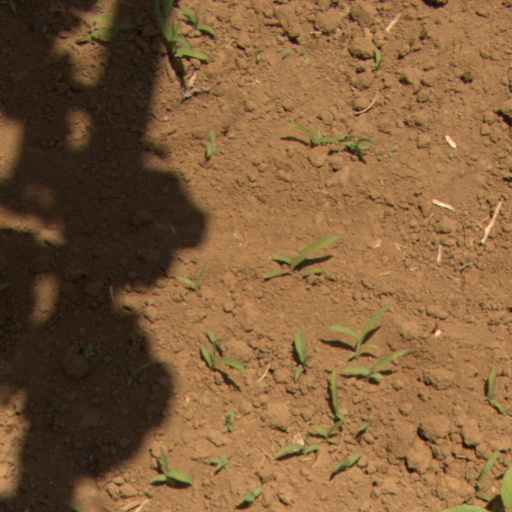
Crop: Jerusalem artichoke